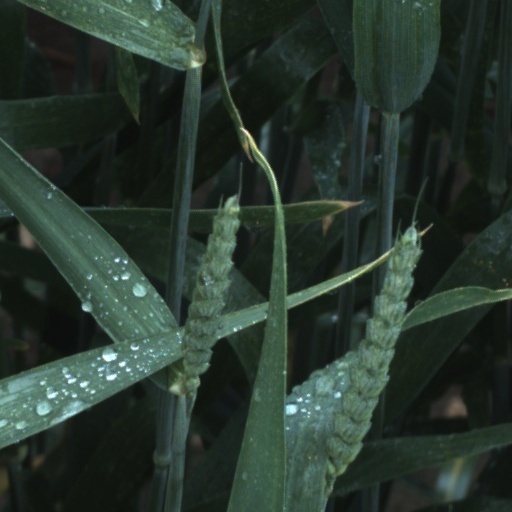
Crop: wheat